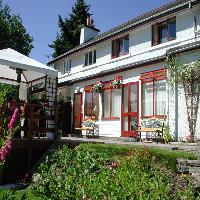
Weather: sun or clear